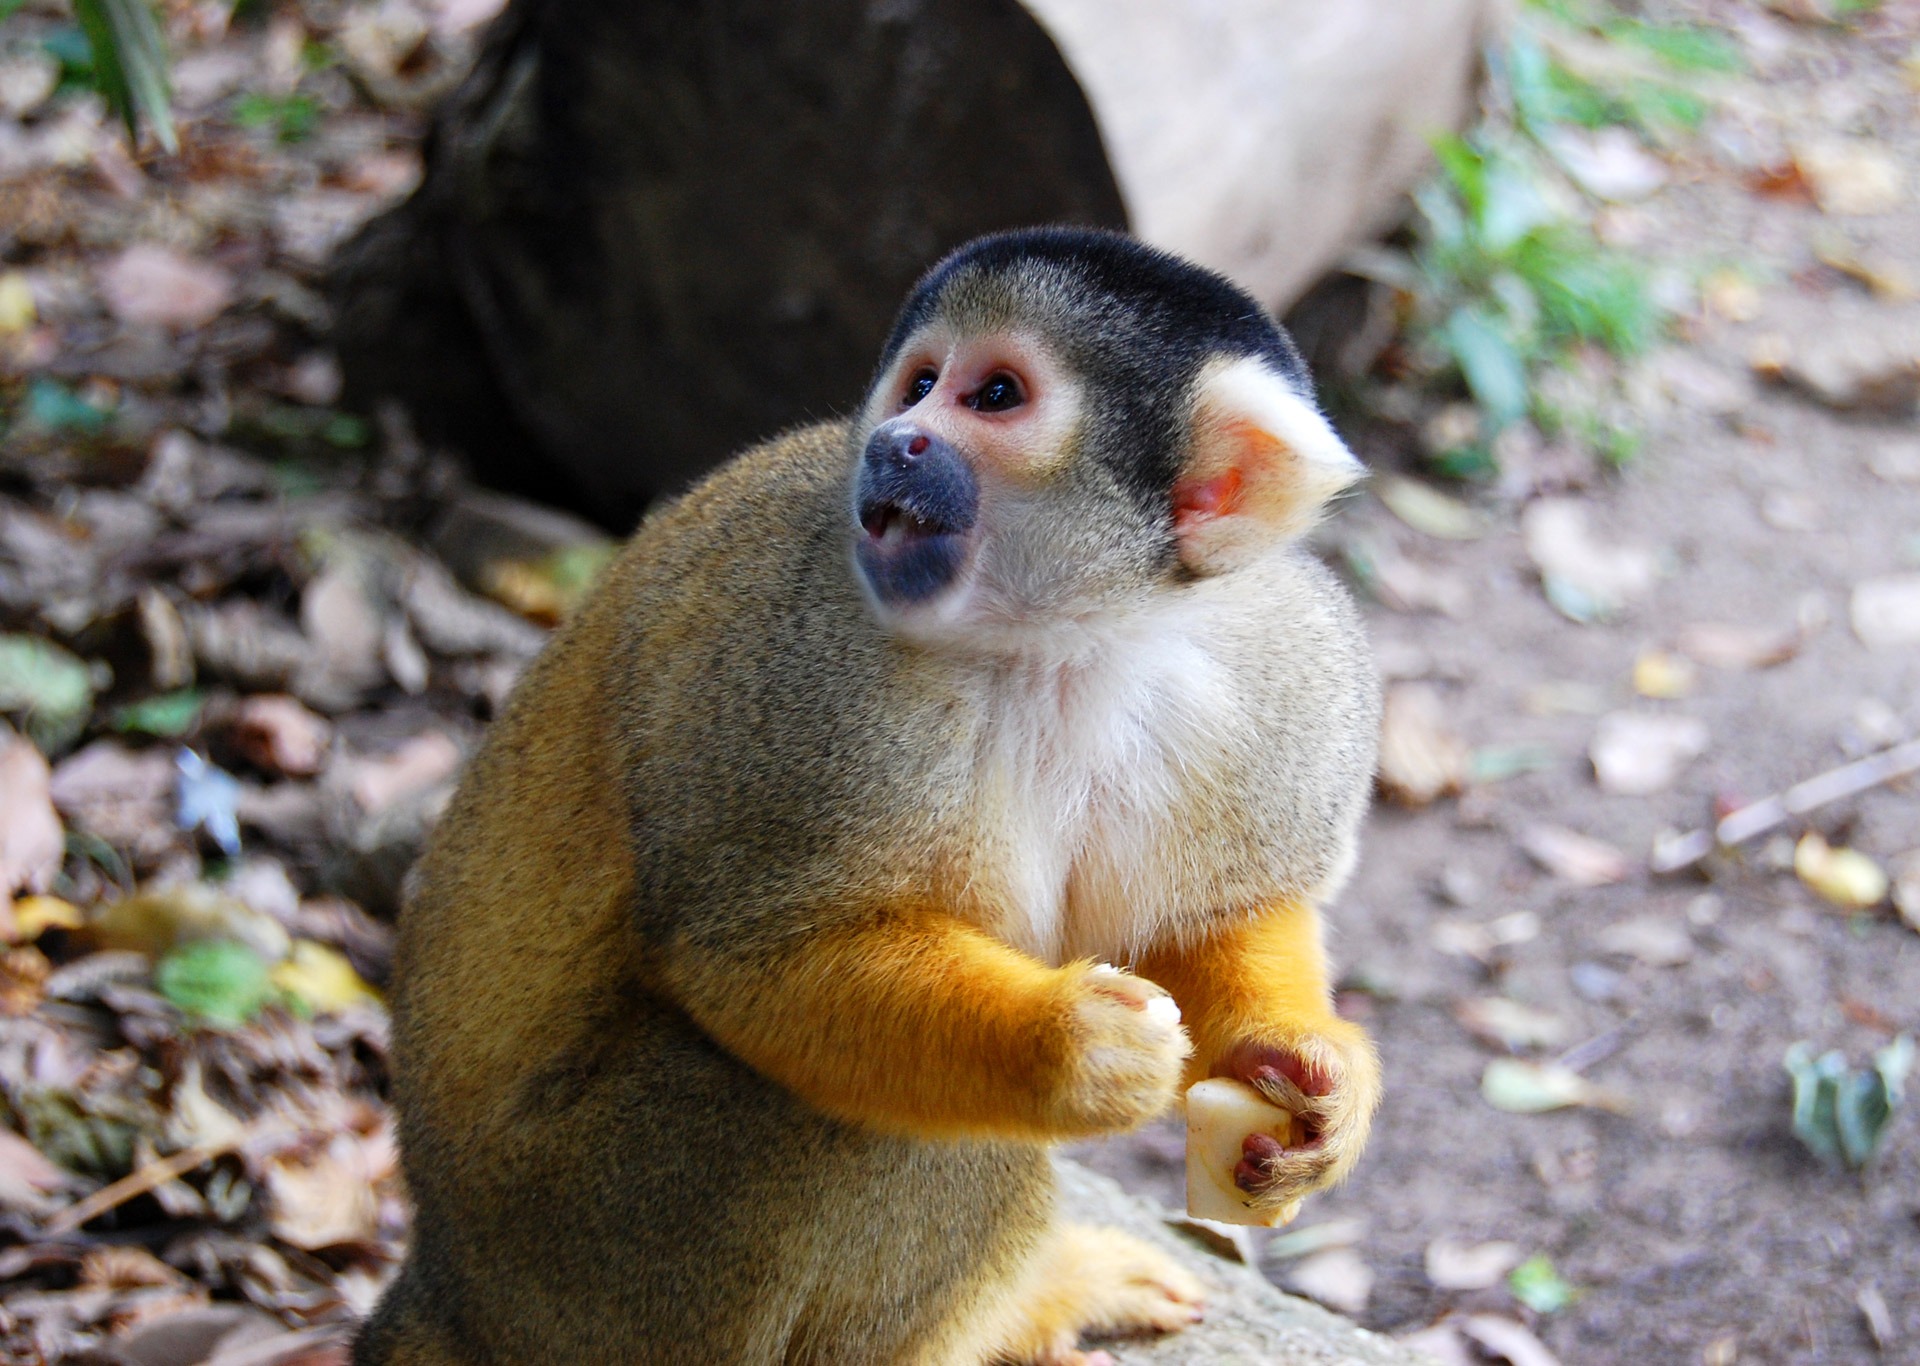
nature, animal, wildlife, zoo, fur, meal, food, brown, mammal, ear, monkey, fauna, primate, squirrel monkey, face, look, vertebrate, bait, macaque, old world monkey